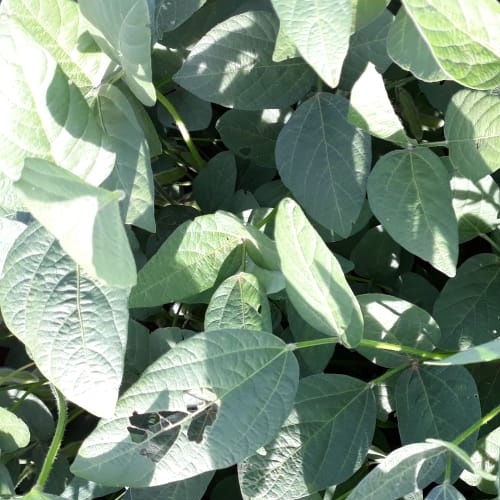
Label: Caterpillar